McDonnell Douglas F-4 Phantom II

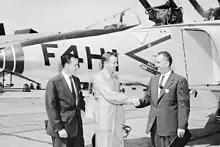
Key figures in the F-4 development: David Lewis, Robert Little, and Herman Barkey

The XF4H-1 was designed to carry four semi-recessed AAM-N-6 Sparrow III radar-guided missiles, and to be powered by two J79-GE-8 engines. As in the McDonnell F-101 Voodoo, the engines sat low in the fuselage to maximize internal fuel capacity and ingested air through fixed geometry intakes. The thin-section wing had a leading edge sweep of 45° and was equipped with blown flaps for better low-speed handling.